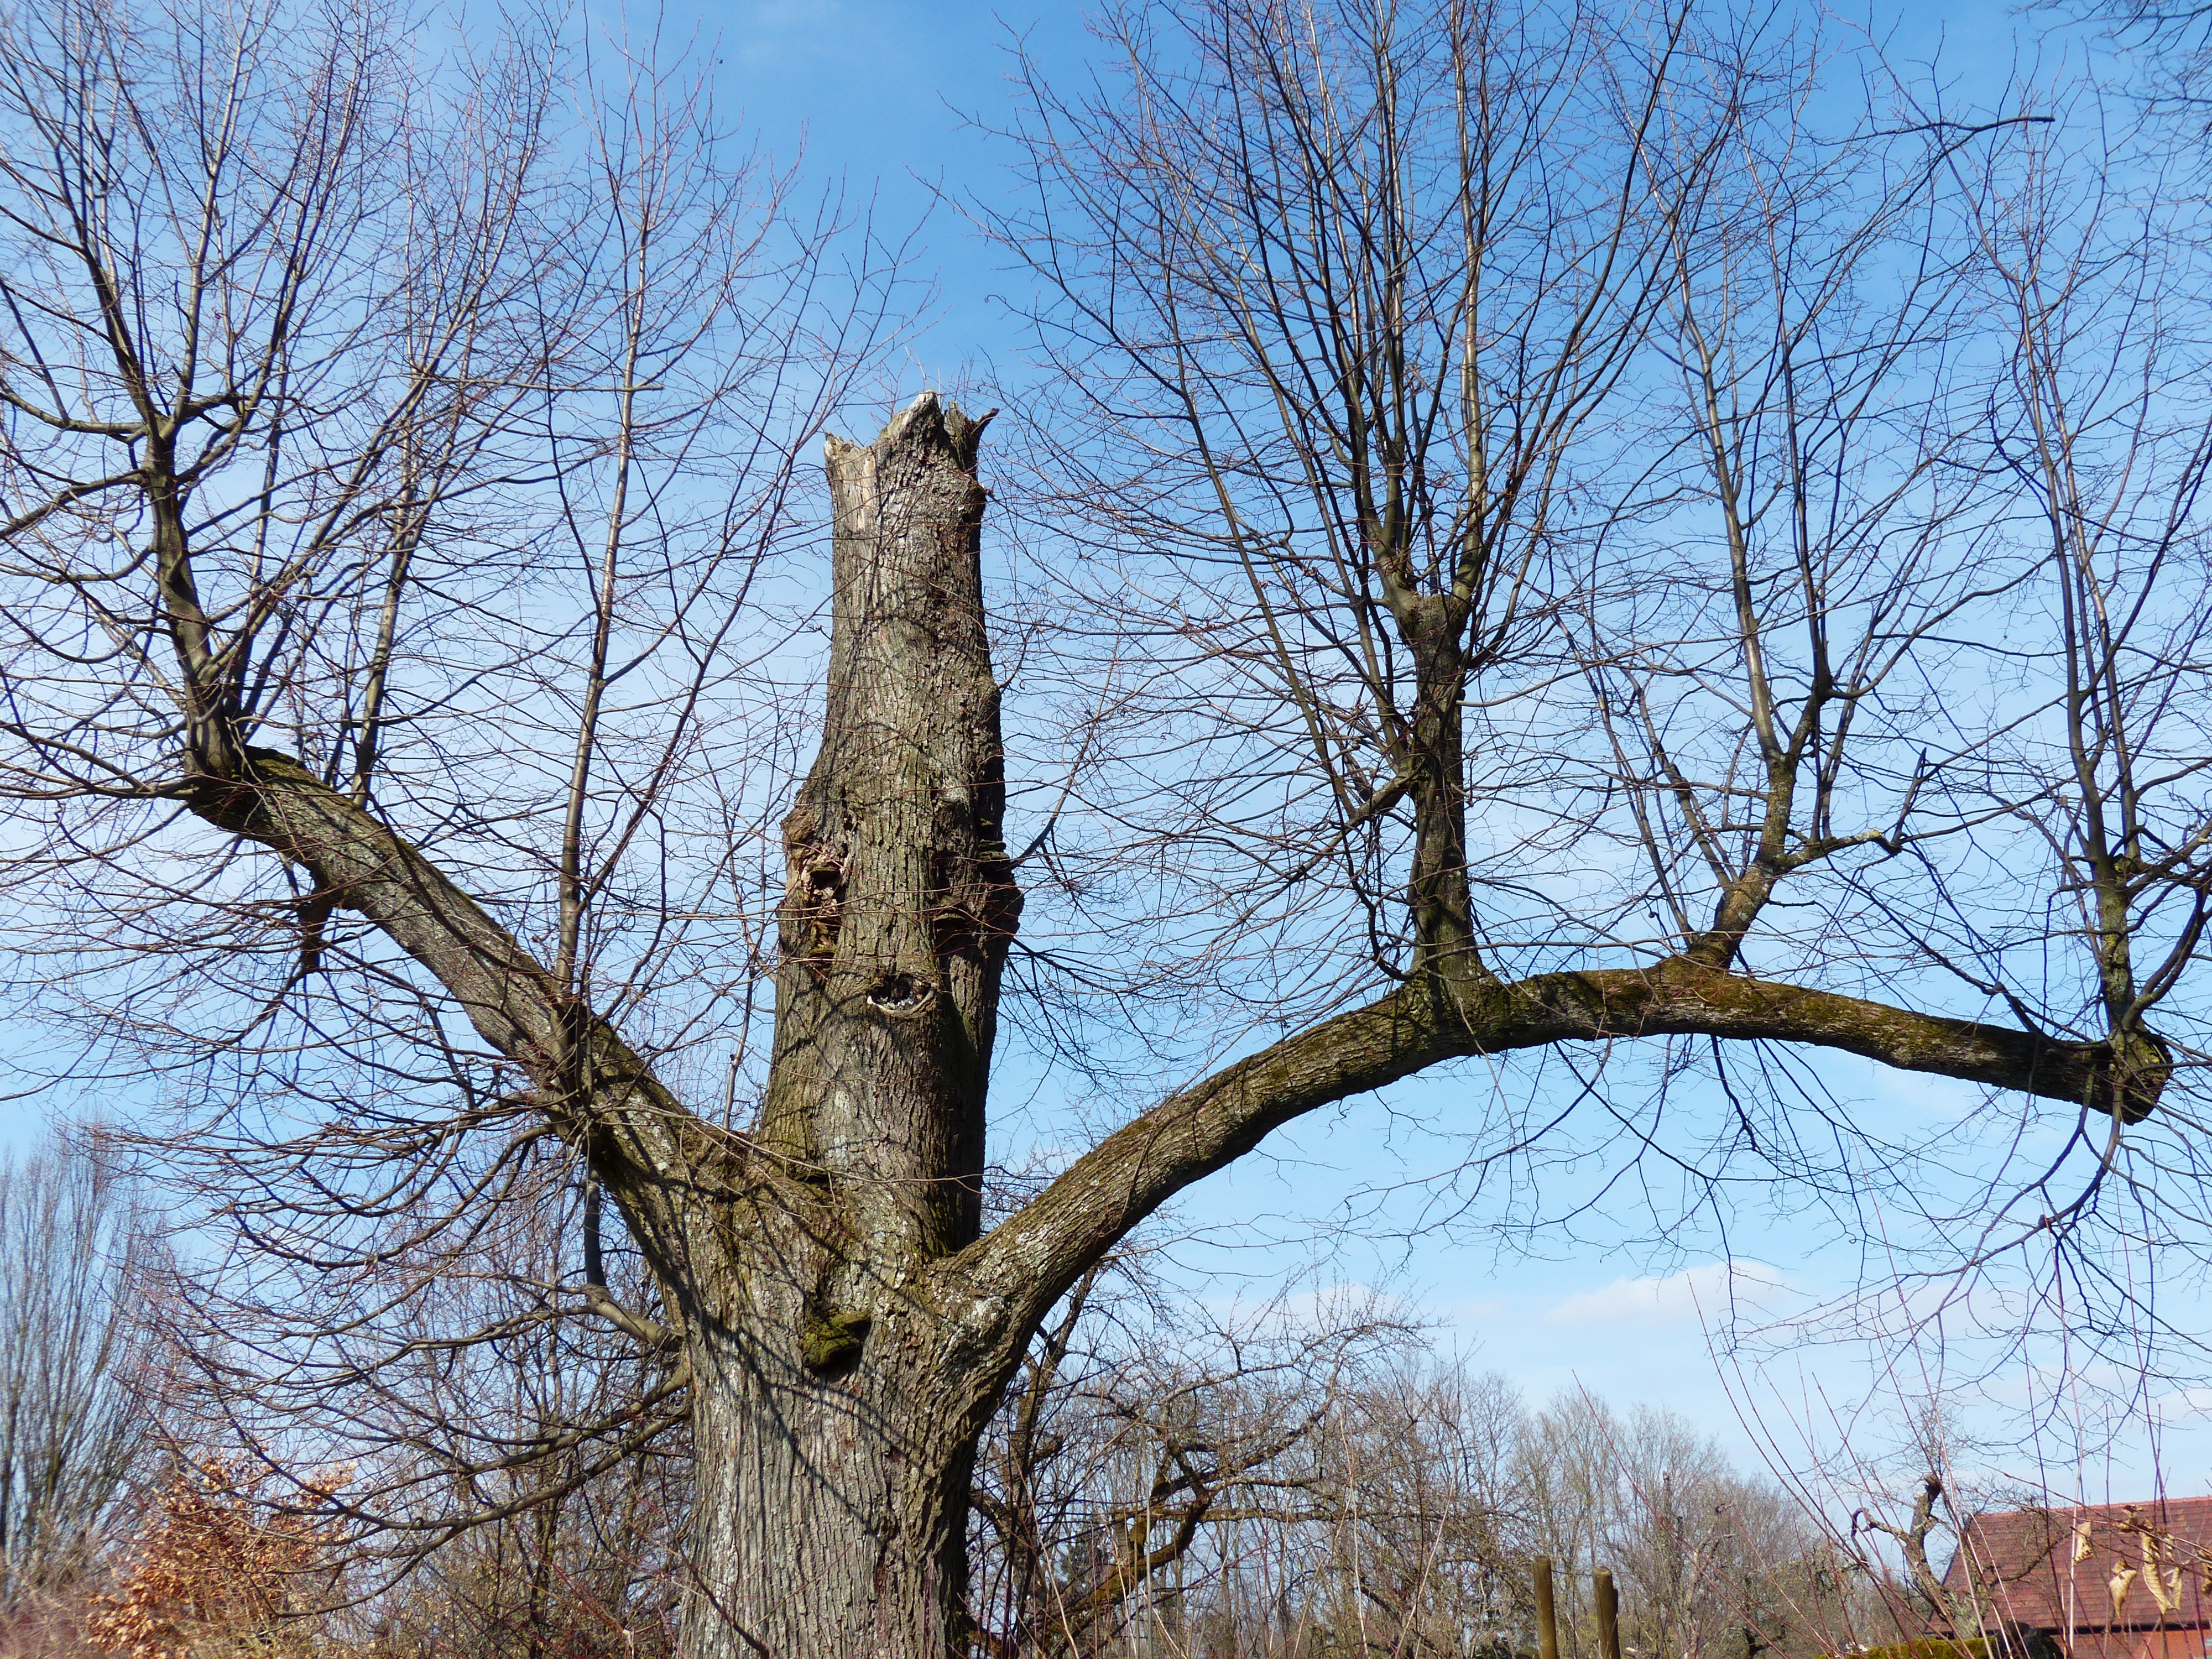
tree, branch, winter, plant, wood, old, aesthetic, face, branches, oak, spirit, tree spirit, canceled, woody plant, outdoor structure, tree beard